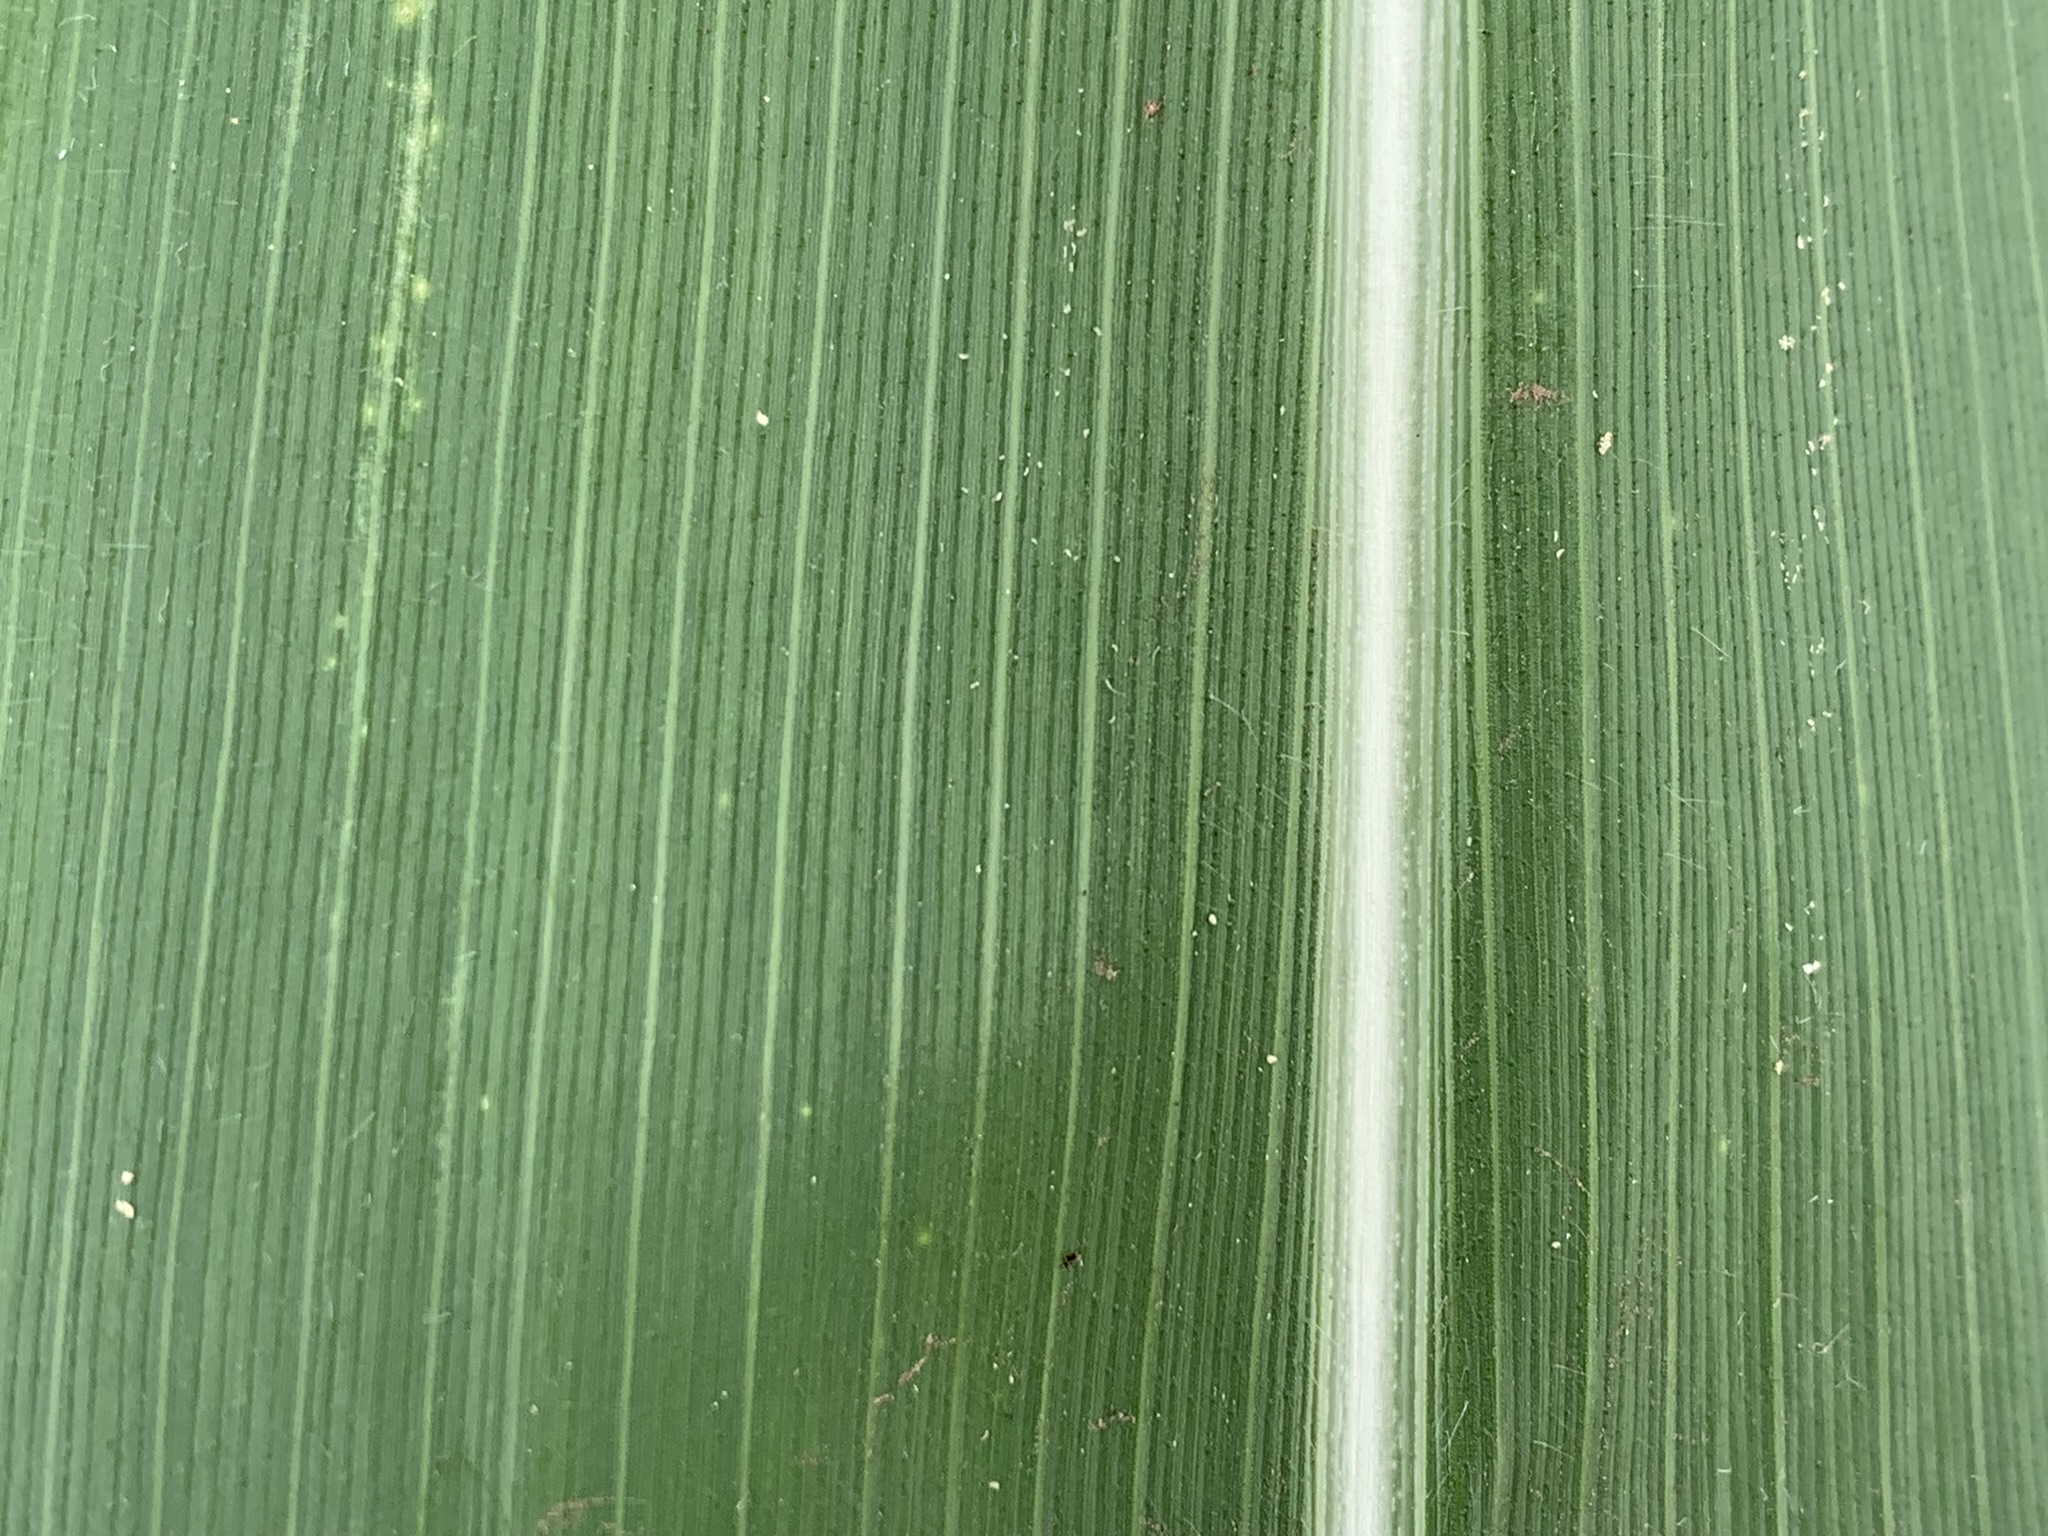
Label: Healthy